Oberwesel station

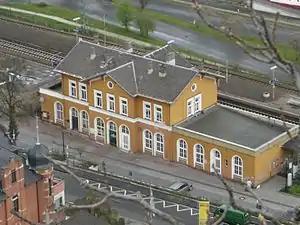
Station building from the air

Oberwesel station is on the West Rhine Railway between Koblenz and Mainz in the UNESCO World Heritage Site of the Upper Middle Rhine Valley in the German state of Rhineland-Palatinate. The station is classified by Deutsche Bahn as a category 5 station. It is in the southern part of the town of Oberwesel and is served by Regional-Express services operated by Deutsche Bahn and Regionalbahn trains operated by trans regio Deutsche Regionalbahn.